Nepenthes adnata

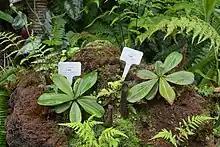
Specimen in the Bogor Botanical Gardens

"Nepenthes adnata" is endemic to the mountains of the Tjampo river region of West Sumatra. Most ridges in this area have an elevation of just below 1000 m, although several exceed this height. The species has an altitudinal distribution of 600 to 1200 m above sea level. It grows on mossy sandstone cliff faces amongst dense vegetation. The habitat is moist and receives diffused sunlight.